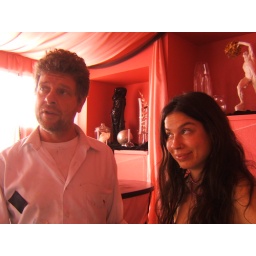
Discussing how to decorate a wall in the top floor lounge.